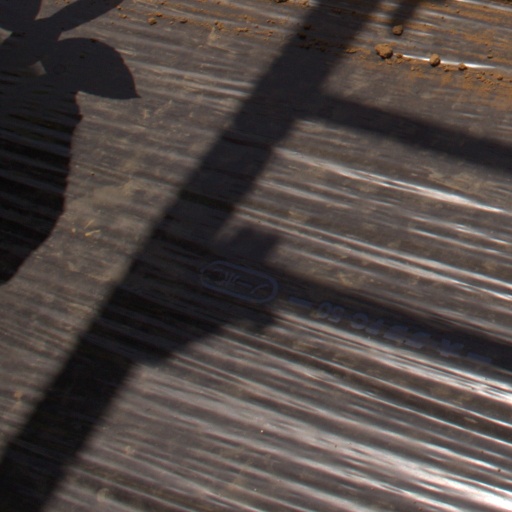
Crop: Jerusalem artichoke